Taro

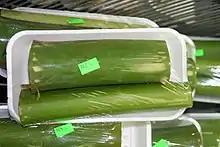
Taro leaf-stems (petioles) for sale at a market in California, 2009

In Pakistan, taro or "eddoe" or "arvi" is a very common dish served with or without gravy; a popular dish is "arvi gosht", which includes beef, lamb or mutton. The leaves are rolled along with gram flour batter and then fried or steamed to make a dish called "Pakora", which is finished by tempering with red chilies and carrom (ajwain) seeds. Taro or "arvi" is also cooked with chopped spinach. The dish called "Arvi Palak" is the second most renowned dish made of Taro.